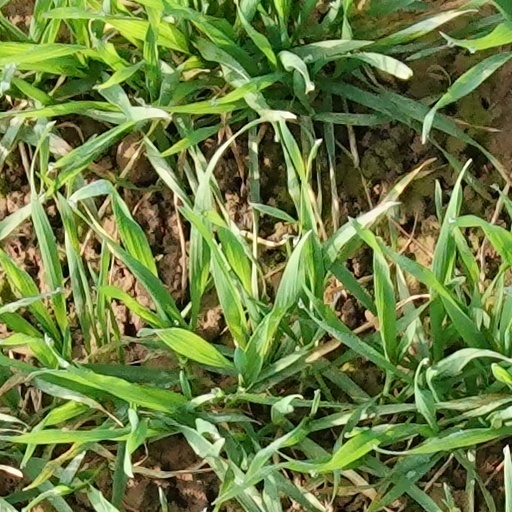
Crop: wheat